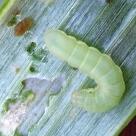
Crop: Onion
Condition: caterpillar-p